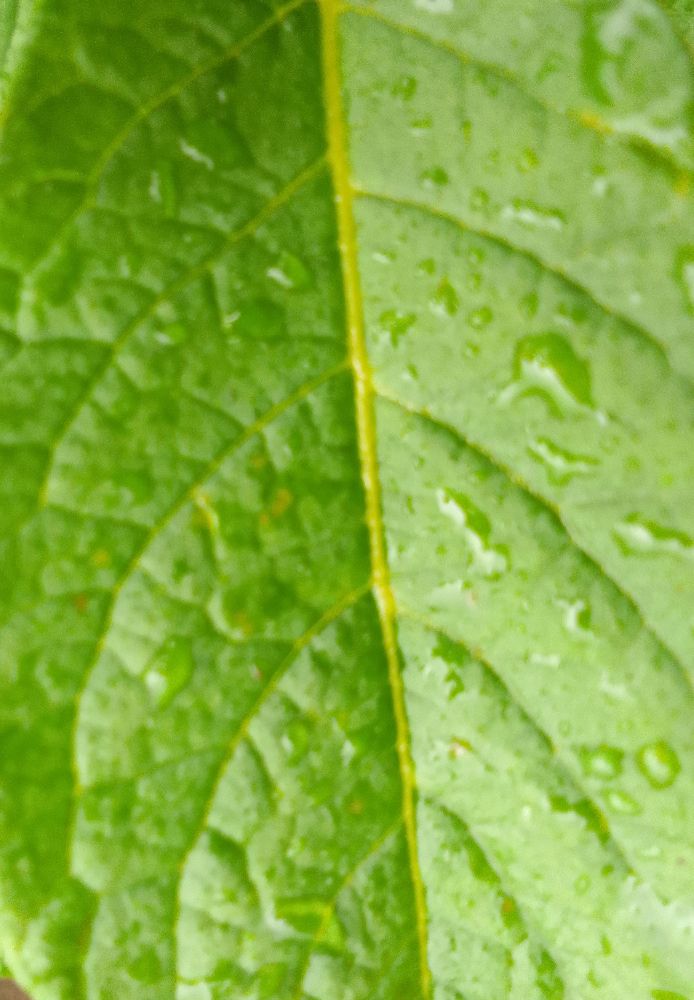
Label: Healthy